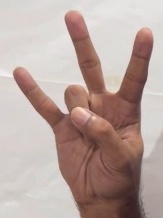
ASL sign: 7